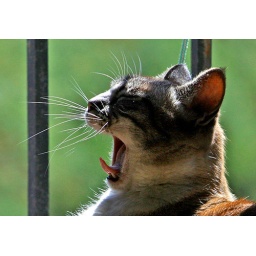
same as previous with a closer crop.My cat &amp;quot;Tosta&amp;quot; yawning by the window of the living room in summer time.